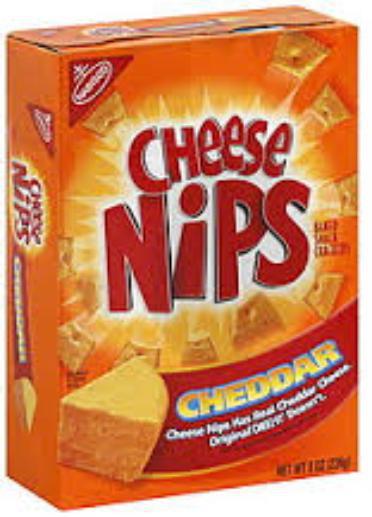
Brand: Cheese Nips
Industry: Food